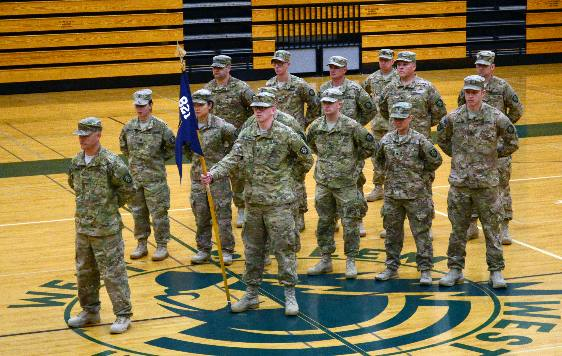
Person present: Yes